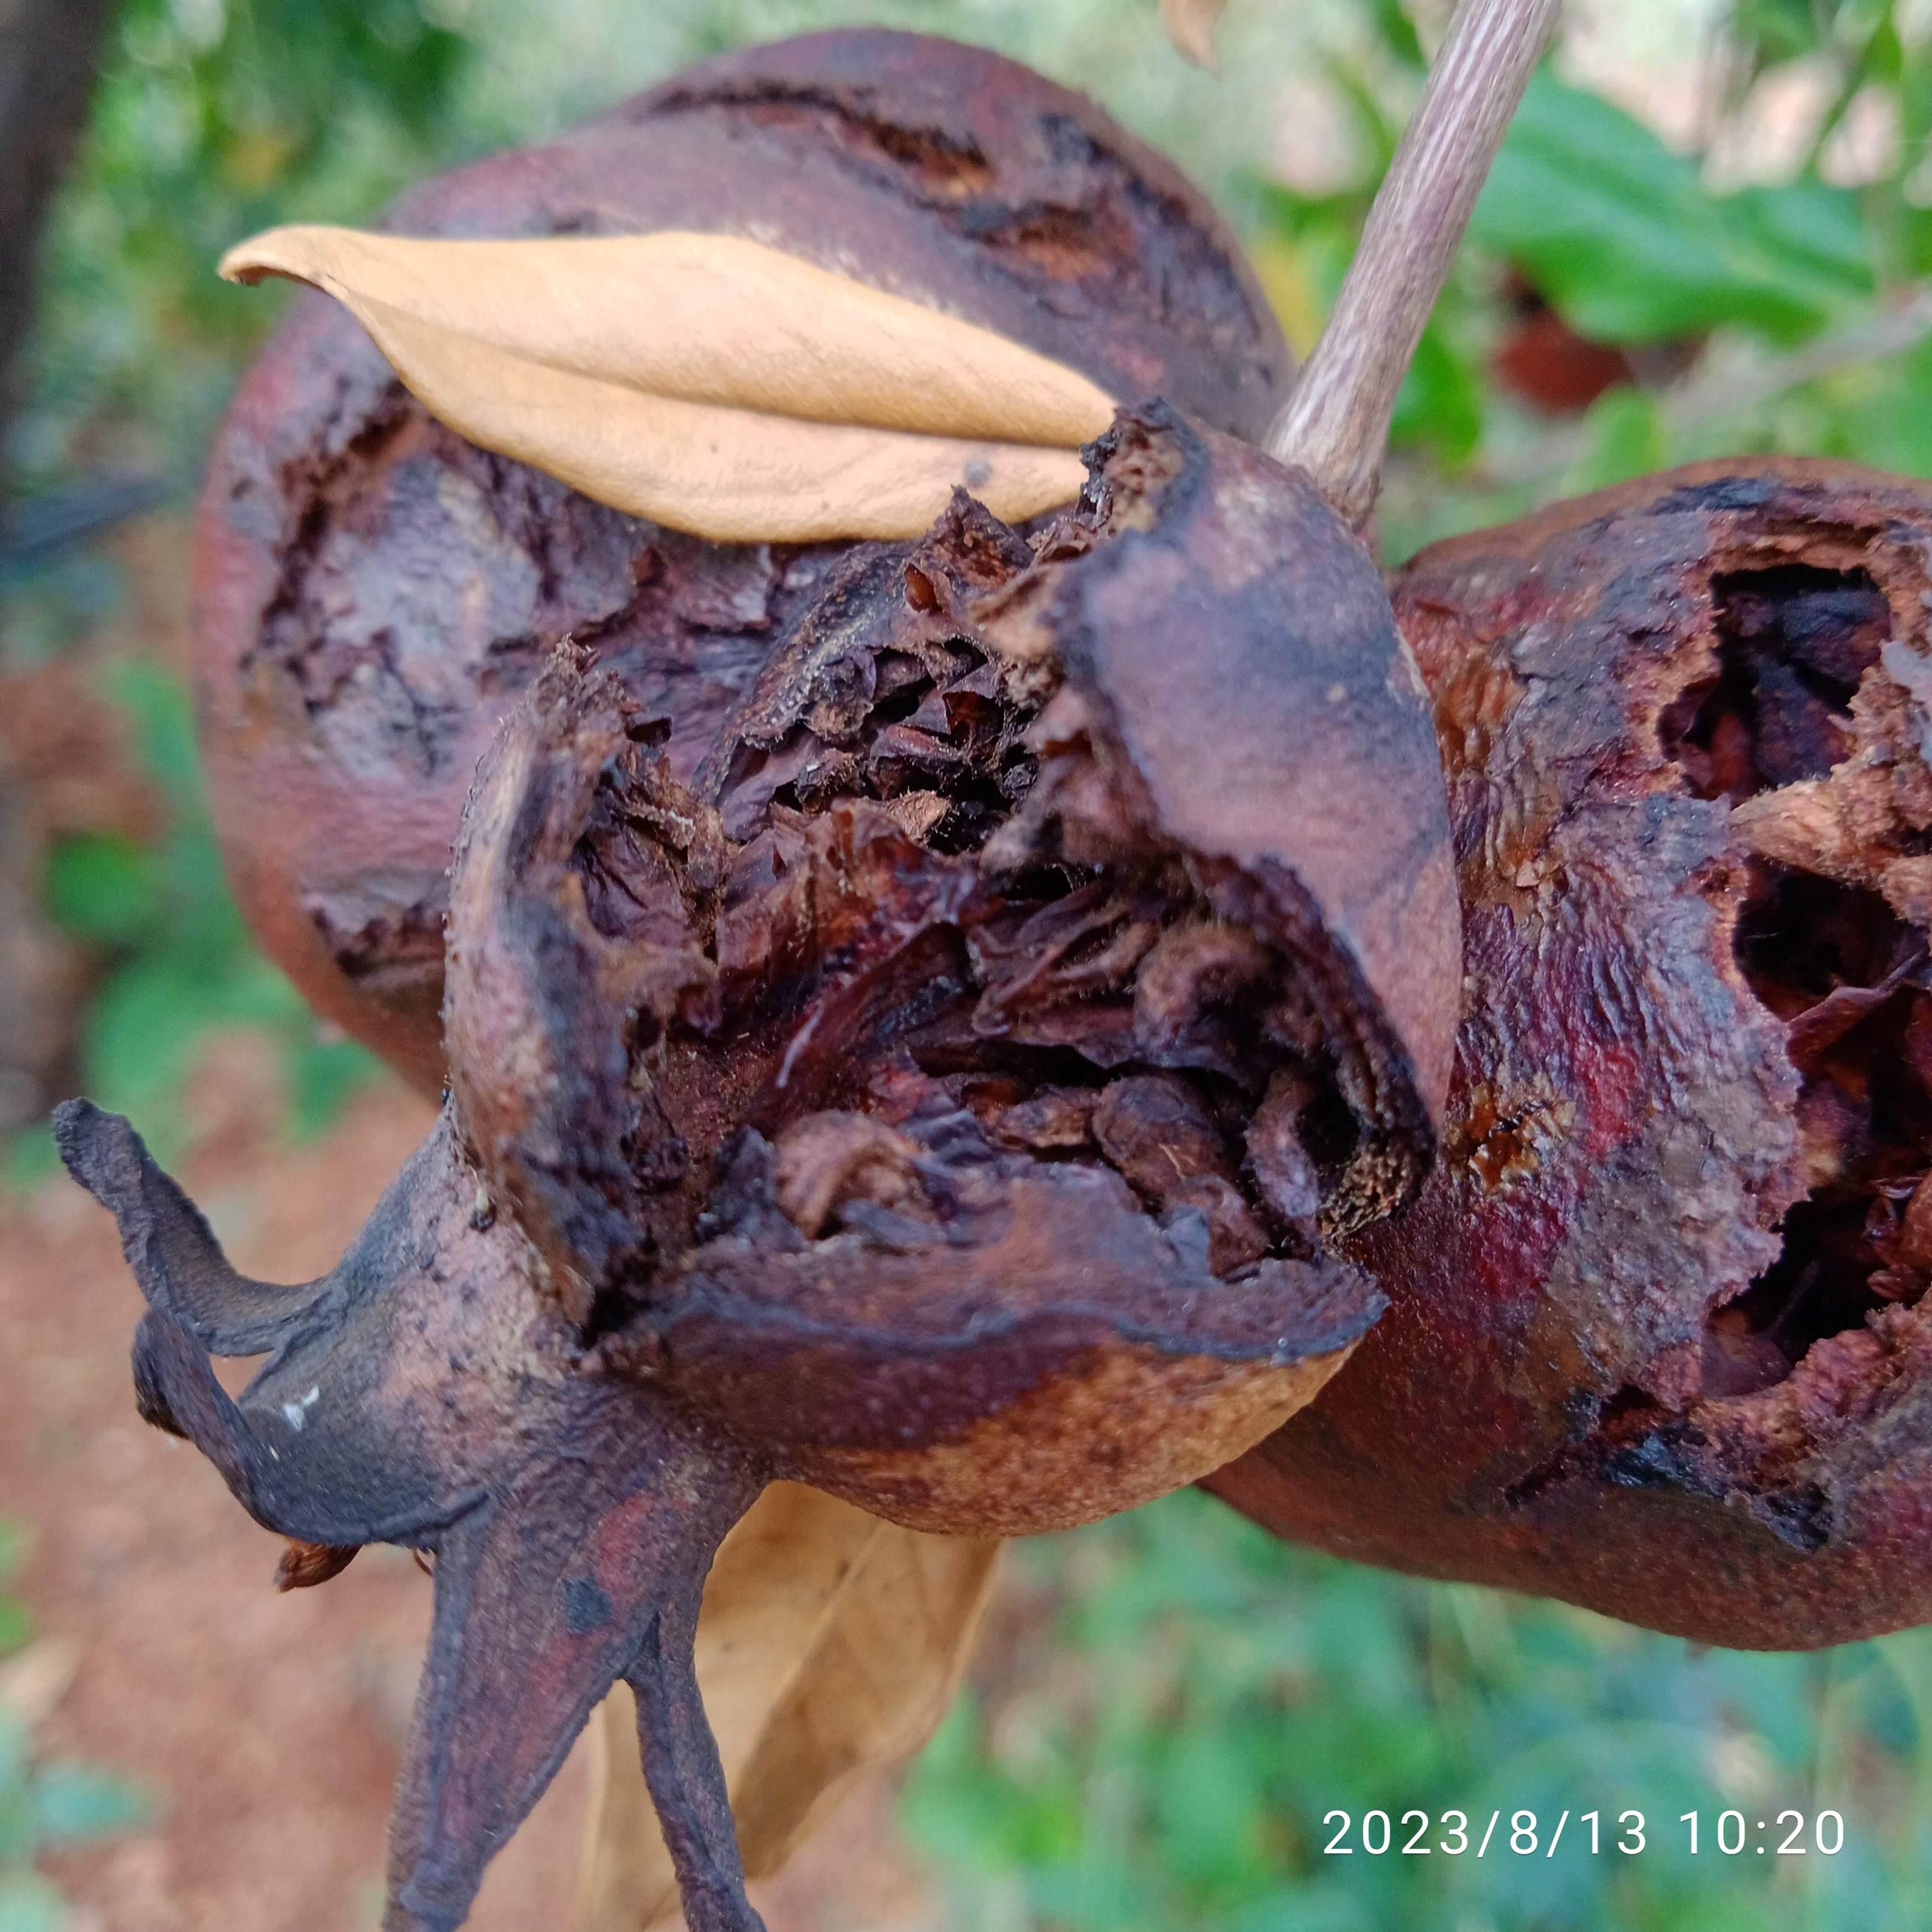
Label: Bacterial_Blight